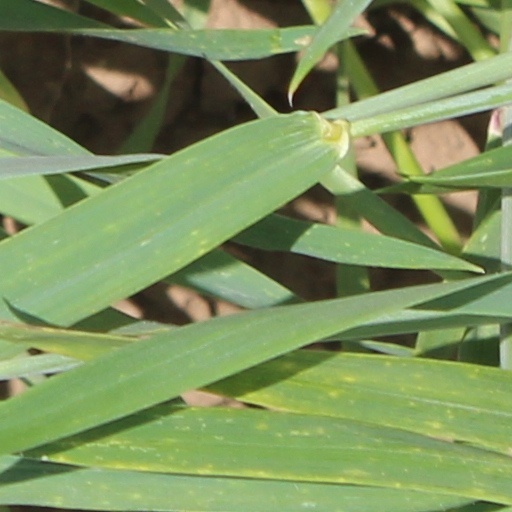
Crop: wheat